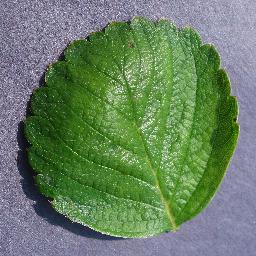
Label: Strawberry___healthy